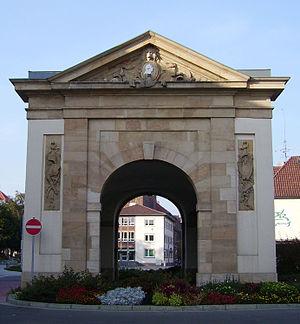
Frankenthal est une ville allemande et un arrondissement historique aujourd'hui inexistant, située dans le Land de Rhénanie-Palatinat, en Allemagne à mi-chemin entre les villes de Worms et de Ludwigshafen. Frankenthal appartient à la Région métropolitaine Rhin-Neckar.